Miami Children's Museum

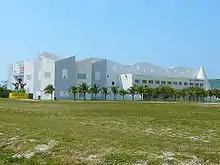
Miami Children's Museum during the day

Founded in 1983, the museum was originally named the Miami Youth Museum. In 1985, the museum opened a 2,000 square-foot facility in a mall on Sunset Drive. In 1986, the museum was relocated to the Bakery Center shopping mall in South Miami and expanded their facility to 4,000 square feet. During this time the museum's attendance increased from around 10,000 to nearly 20,000. Over the next few years the museum continued to expand in both exhibition space and in attendance, in part due to the community outreach program established in 1987. The museum reached a peak of 47,686 visitor capacity during this time, and the community outreach program expanded to serve 899,000 people.